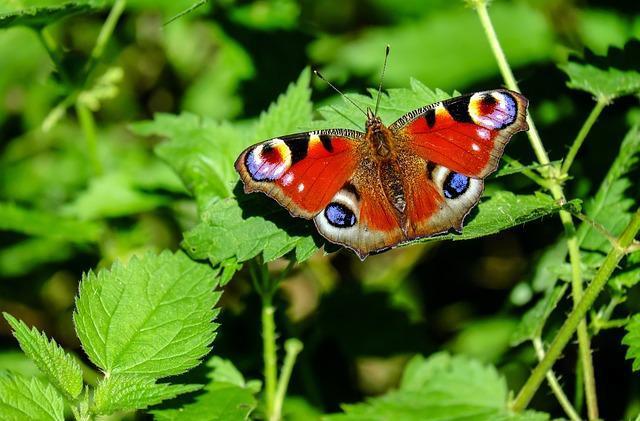
butterfly